Yuli Novak

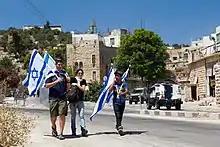
Novak (centre), accompanied by 2 right wing activists, during a tour of Hebron in 2015

Yuli Novak is an Israeli human rights activist. From 2012 to 2017, she was the executive director of Breaking the Silence, and since 2023 she has led B'Tselem. In 2022, she fled Israel after receiving death threats and being called a traitor by Israeli politicians. She published a memoir, "Who Do You Think You Are".